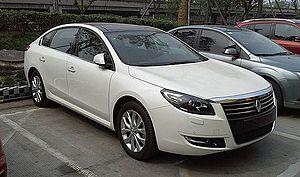
Sous le nom de Talisman, Renault vend sur le marché chinois, la Samsung SM7 deuxième génération de Renault Samsung Motors de 2012 à 2016. 397 véhicules sont immatriculés en 2012, 163 en 2013, 275 en 2014 et 5 en 2015
La Renault Talisman est le nom donné par Renault à trois automobiles distinctes :